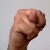
The image shows a hand gesture representing the letter 'N' in Indian Sign Language.